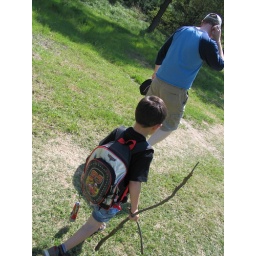
We took a little walk on the trail by the river to release a turtle that made it's way to Ben's school.